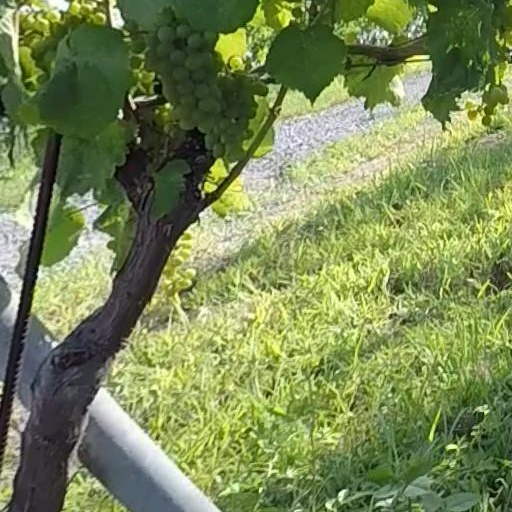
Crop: grape